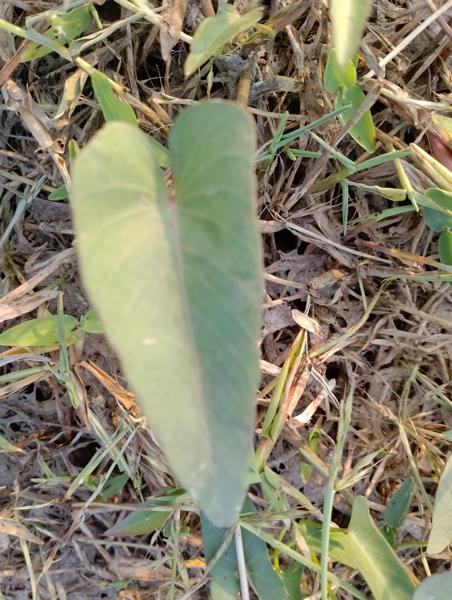
Weed species: Ipomoea aquatic